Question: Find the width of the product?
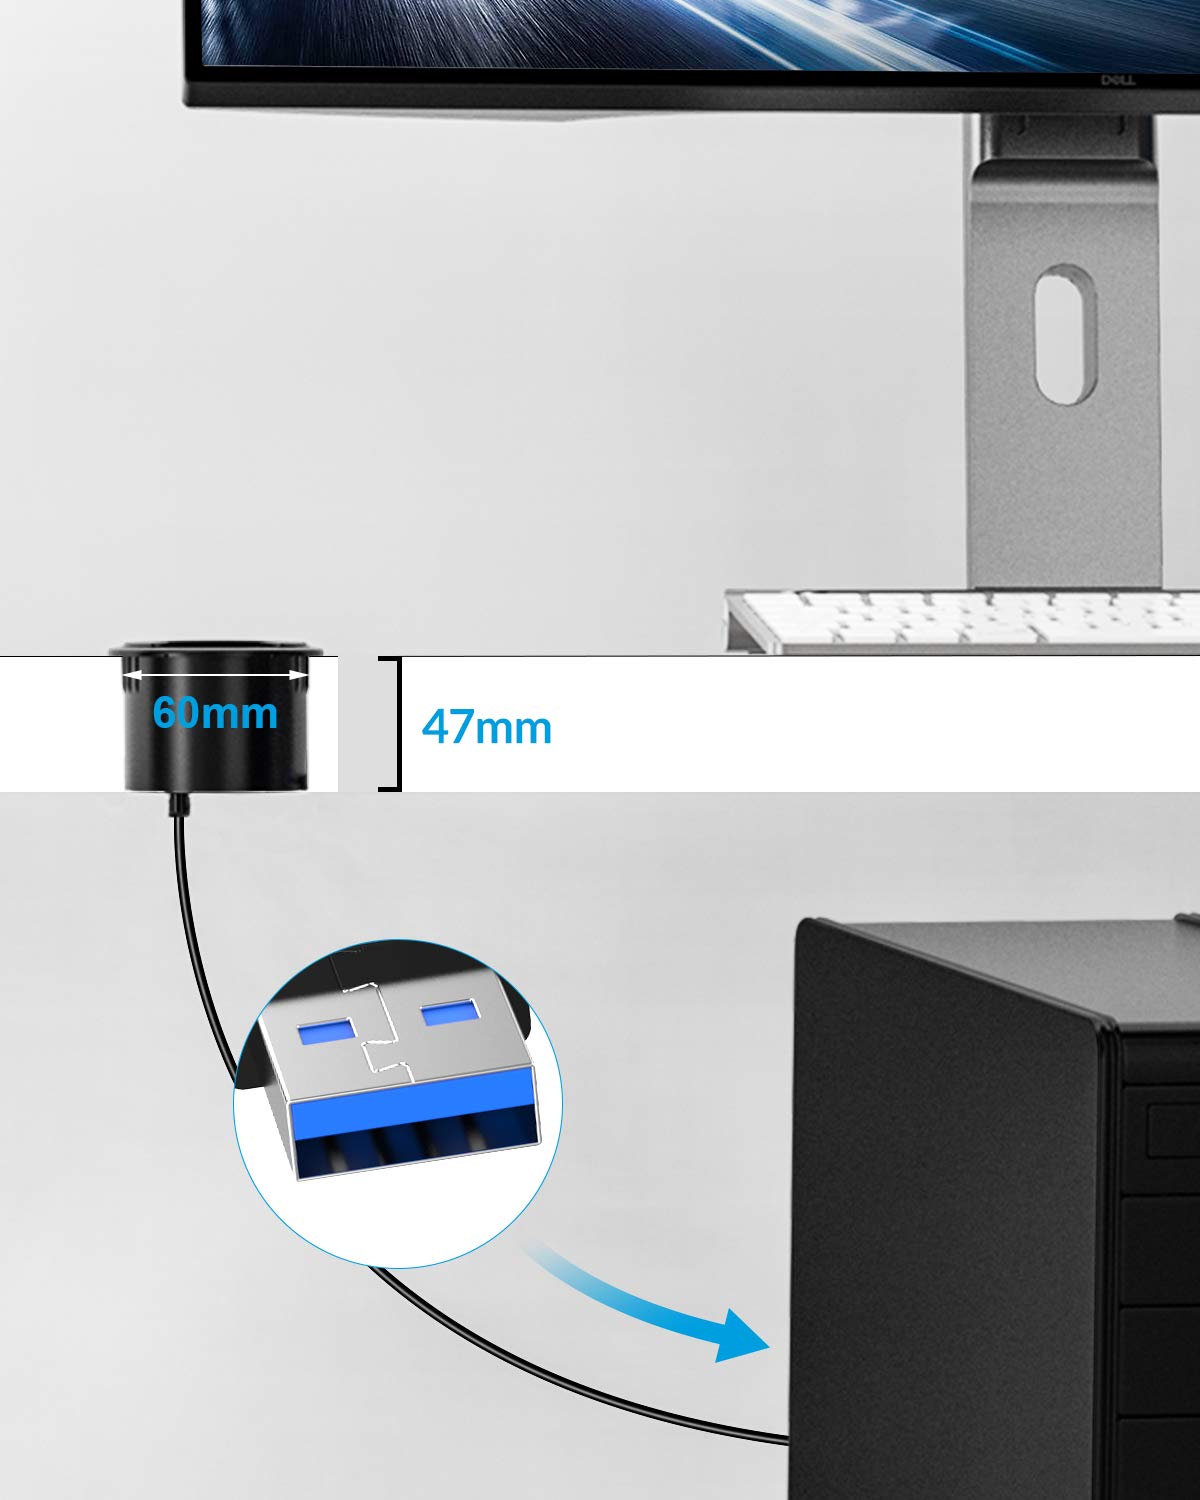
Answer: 47.0 millimetre